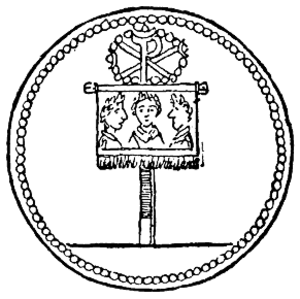
Un christogramme est un monogramme ou une combinaison de lettres qui forme une abréviation pour le nom de Jésus-Christ, traditionnellement utilisé comme un symbole chrétien. Différents types de christogrammes sont associés aux différentes traditions du christianisme.